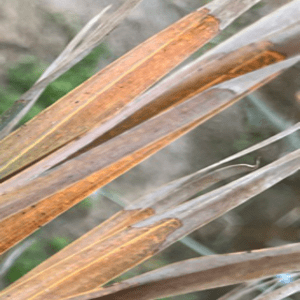
Label: Potassium Deficiency